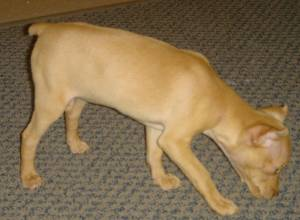
Breed: miniature pinscher